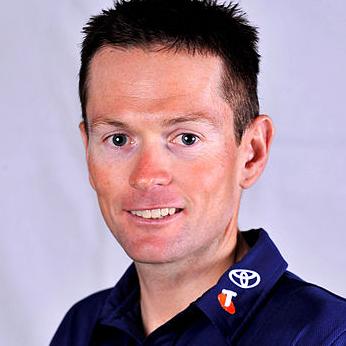
Age: 33